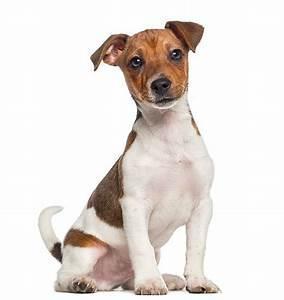
dog